Glynde Place

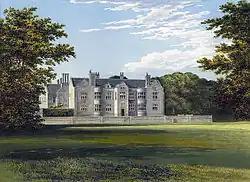
Glynde Place from Morris's "Country Seats" (1880)

Glynde Place is an Elizabethan Manor House at Glynde in East Sussex, England. Situated in the South Downs National Park, it is the family home of the Viscounts Hampden, whose forebears built the house in 1569. It is a Grade I listed building. The adjacent church was built in the eighteenth century.